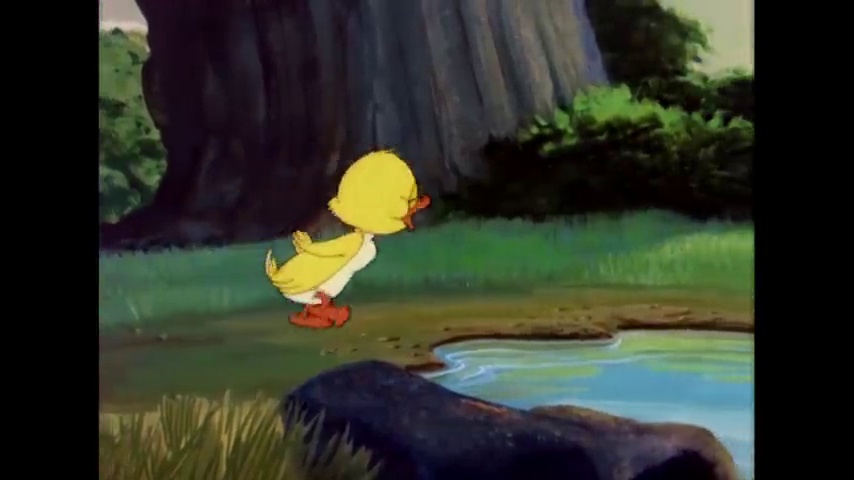
Portrait style: Cartoon Portrait